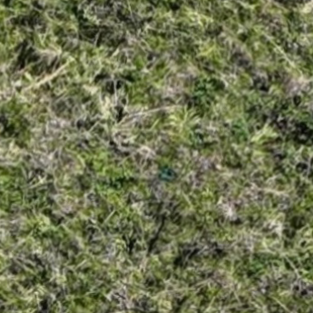
Month: october
Dye color: blue
Dye concentration: high